Wang Jingwei regime

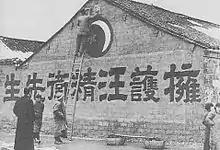
Wall bearing a government slogan that proclaims: "Support Mr. Wang Jingwei!"

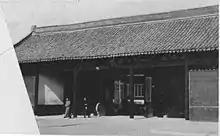
Water Resource Committee of Wang Jingwei's puppet government

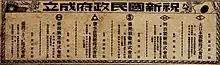
Advertisement of congratulation towards the establishment of the new Nationalist government on Taiwan Nichi Nichi Shimpō

While Wang had been successful in securing from Japan a "basic treaty" recognizing the foundation of his new party in November 1940, the produced document granted the Reorganized Nationalist Government almost no powers whatsoever. This initial treaty precluded any possibility for Wang to act as intermediary with Chiang Kai-shek and his forces in securing a peace agreement in China. Likewise, the regime was afforded no extra administrative powers in occupied China, save those few previously carved out in Shanghai. Indeed, official Japanese correspondence regarded the Nanjing regime as trivially important, and urged any and all token representatives stationed with Wang and his allies to dismiss all diplomatic efforts by the new government which could not directly contribute to a total military victory over Chiang and his forces. Hoping to expand the treaty in such a way as to be useful, Wang formally traveled to Tokyo in June 1941 in order to meet with prime minister Fumimaro Konoe and his cabinet to discuss new terms and agreements. Unfortunately for Wang, his visit coincided with the Nazi invasion of the Soviet Union, a move which further emboldened officials in Tokyo to pursue total victory in China, rather than accept a peace deal. In the end, Konoe eventually agreed to provide a substantial loan to the Nanjing government as well as increased sovereignty; neither of which came to fruition, and indeed, neither of which were even mentioned to military commanders stationed in China. As a slight conciliation, Wang was successful in persuading the Japanese to secure official recognition for the Nanjing Government from the other Axis Powers.